Frederick W. Gibb

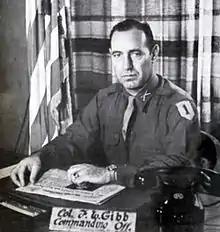
Gibb while in command of the 16th Infantry Regiment, sometime in either 1944 or 1945.

Major General Frederick William Gibb (July 24, 1908 – September 6, 1968) was a United States Army officer who served with distinction during World War II. Gibb served mostly with the 16th Infantry Regiment, part of the famous 1st Infantry Division (nicknamed "The Big Red One"), throughout most of the 1st Division's involvement in the conflict and took part in the Normandy landings. Continuing with his military career even after the war, his last assignment was as the commander of the 2nd Infantry Division (""Indianhead"") at Fort Benning, Georgia, before retiring in 1961.